Yad Kennedy

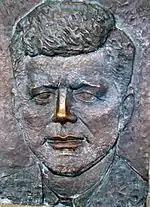
Bronze relief of John F. Kennedy at Yad Kennedy

Yad Kennedy was designed by the Brazilian-born Israeli architect David Resnick, who later won the 1995 Israel Prize in architecture, and the Ukrainian-born Israeli sculptor Dov Feigin. Feigin created the bust of Kennedy along with a memorial wall that includes excerpts from a number of Kennedy's speeches. Resnick said that "the entire complex is intended to symbolize the vigor of a great man whose life was tragically ended in mid-growth by assassination".